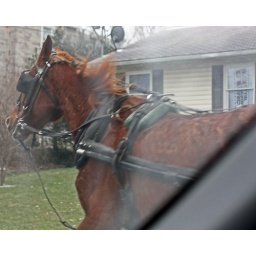
As i passed the horse in my car